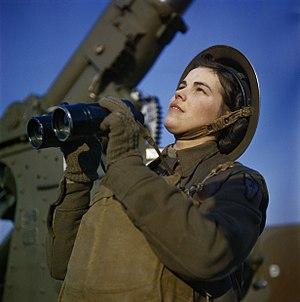
Une membre de l'Auxiliary Territorial Service de l'armée britannique équipée de jumelles, agissant à titre de guetteuse pour une batterie de canon antiaérien QF 3,7 pouces en décembre 1942, au cours de la Seconde Guerre mondiale.
Les femmes pendant la Seconde Guerre Mondiale ont endossé beaucoup de rôles différents au cours de la guerre, allant de combattantes à travailleuses. La Seconde Guerre mondiale fut un conflit planétaire d'une ampleur sans précédent; l'urgence absolue de la mobilisation de l'ensemble de la population a inévitablement accéléré l'expansion de la place des femmes dans la société. Les rôles de celles-ci ont cependant varié d'un pays à l'autre. Des millions de femmes d'âges divers sont mortes à cause de ce conflit.
L'Auxiliary Territorial Service était la branche féminine de la British Army au cours de la Seconde Guerre mondiale. Elle a été formée le 9 septembre 1938, originellement comme un service de femmes volontaires, et a existé jusqu'au 1ᵉʳ février 1949, quand elle a été fusionnée dans le Women's Royal Army Corps.